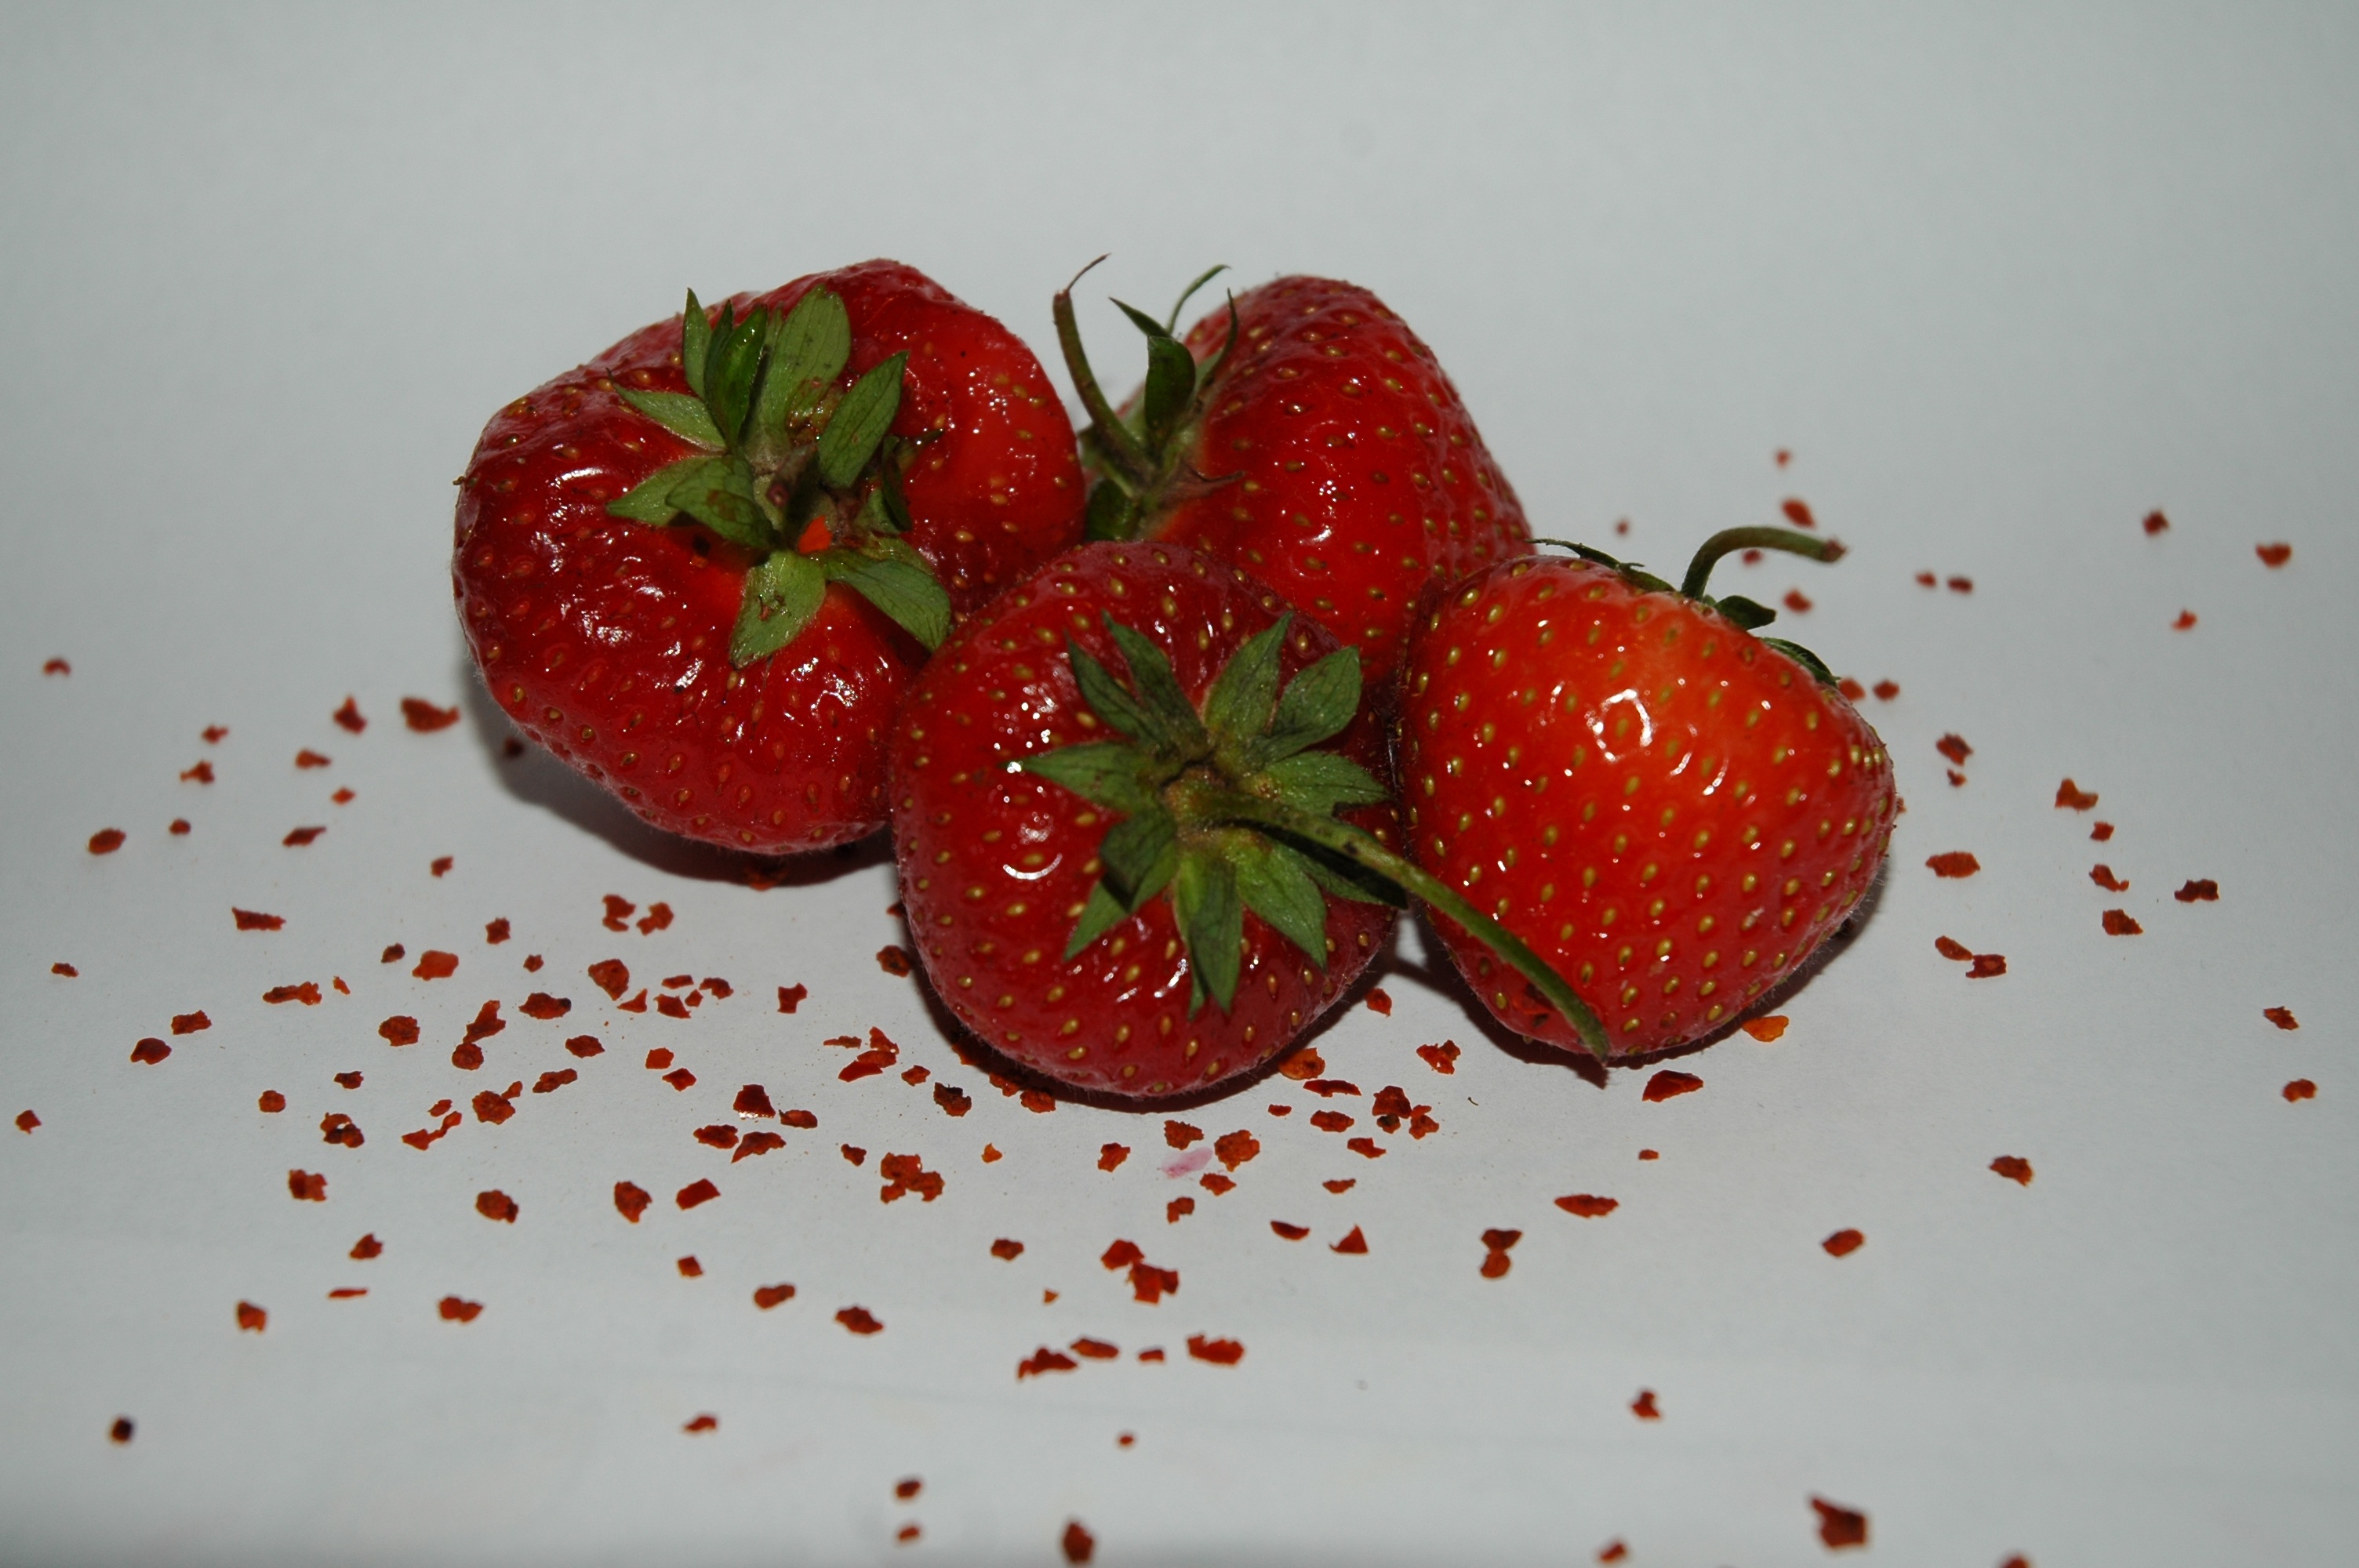
sharp, plant, fruit, decoration, food, red, produce, dessert, eat, strawberry, spices, strawberries, erdbeeere